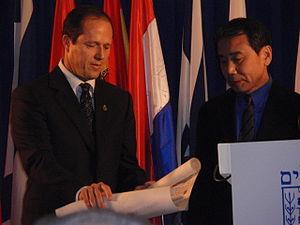
Haruki Murakami est un écrivain japonais contemporain. Auteur de romans à succès, mais aussi de nouvelles et d'essais, Murakami a reçu une douzaine de prix et autres distinctions. Traduit en cinquante langues et édité à des millions d'exemplaires, il est un des auteurs japonais contemporains les plus lus au monde.